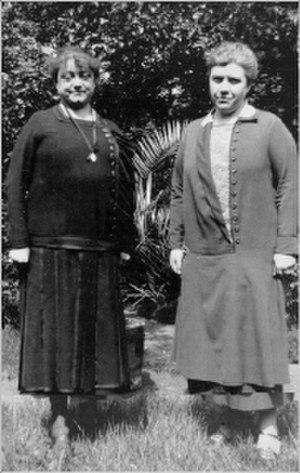
Maria Gabriella Baers, née à Anvers, le 20 septembre 1883 et décédée à Bruxelles le 30 décembre 1959 fut une femme politique belge sociale chrétienne.
Victoire Ida Jeanne Cappe, née le 18 mars 1886 à Liège, morte le 29 octobre 1927 à Bruxelles, est la créatrice et la dirigeante du Mouvement social féminin chrétien.